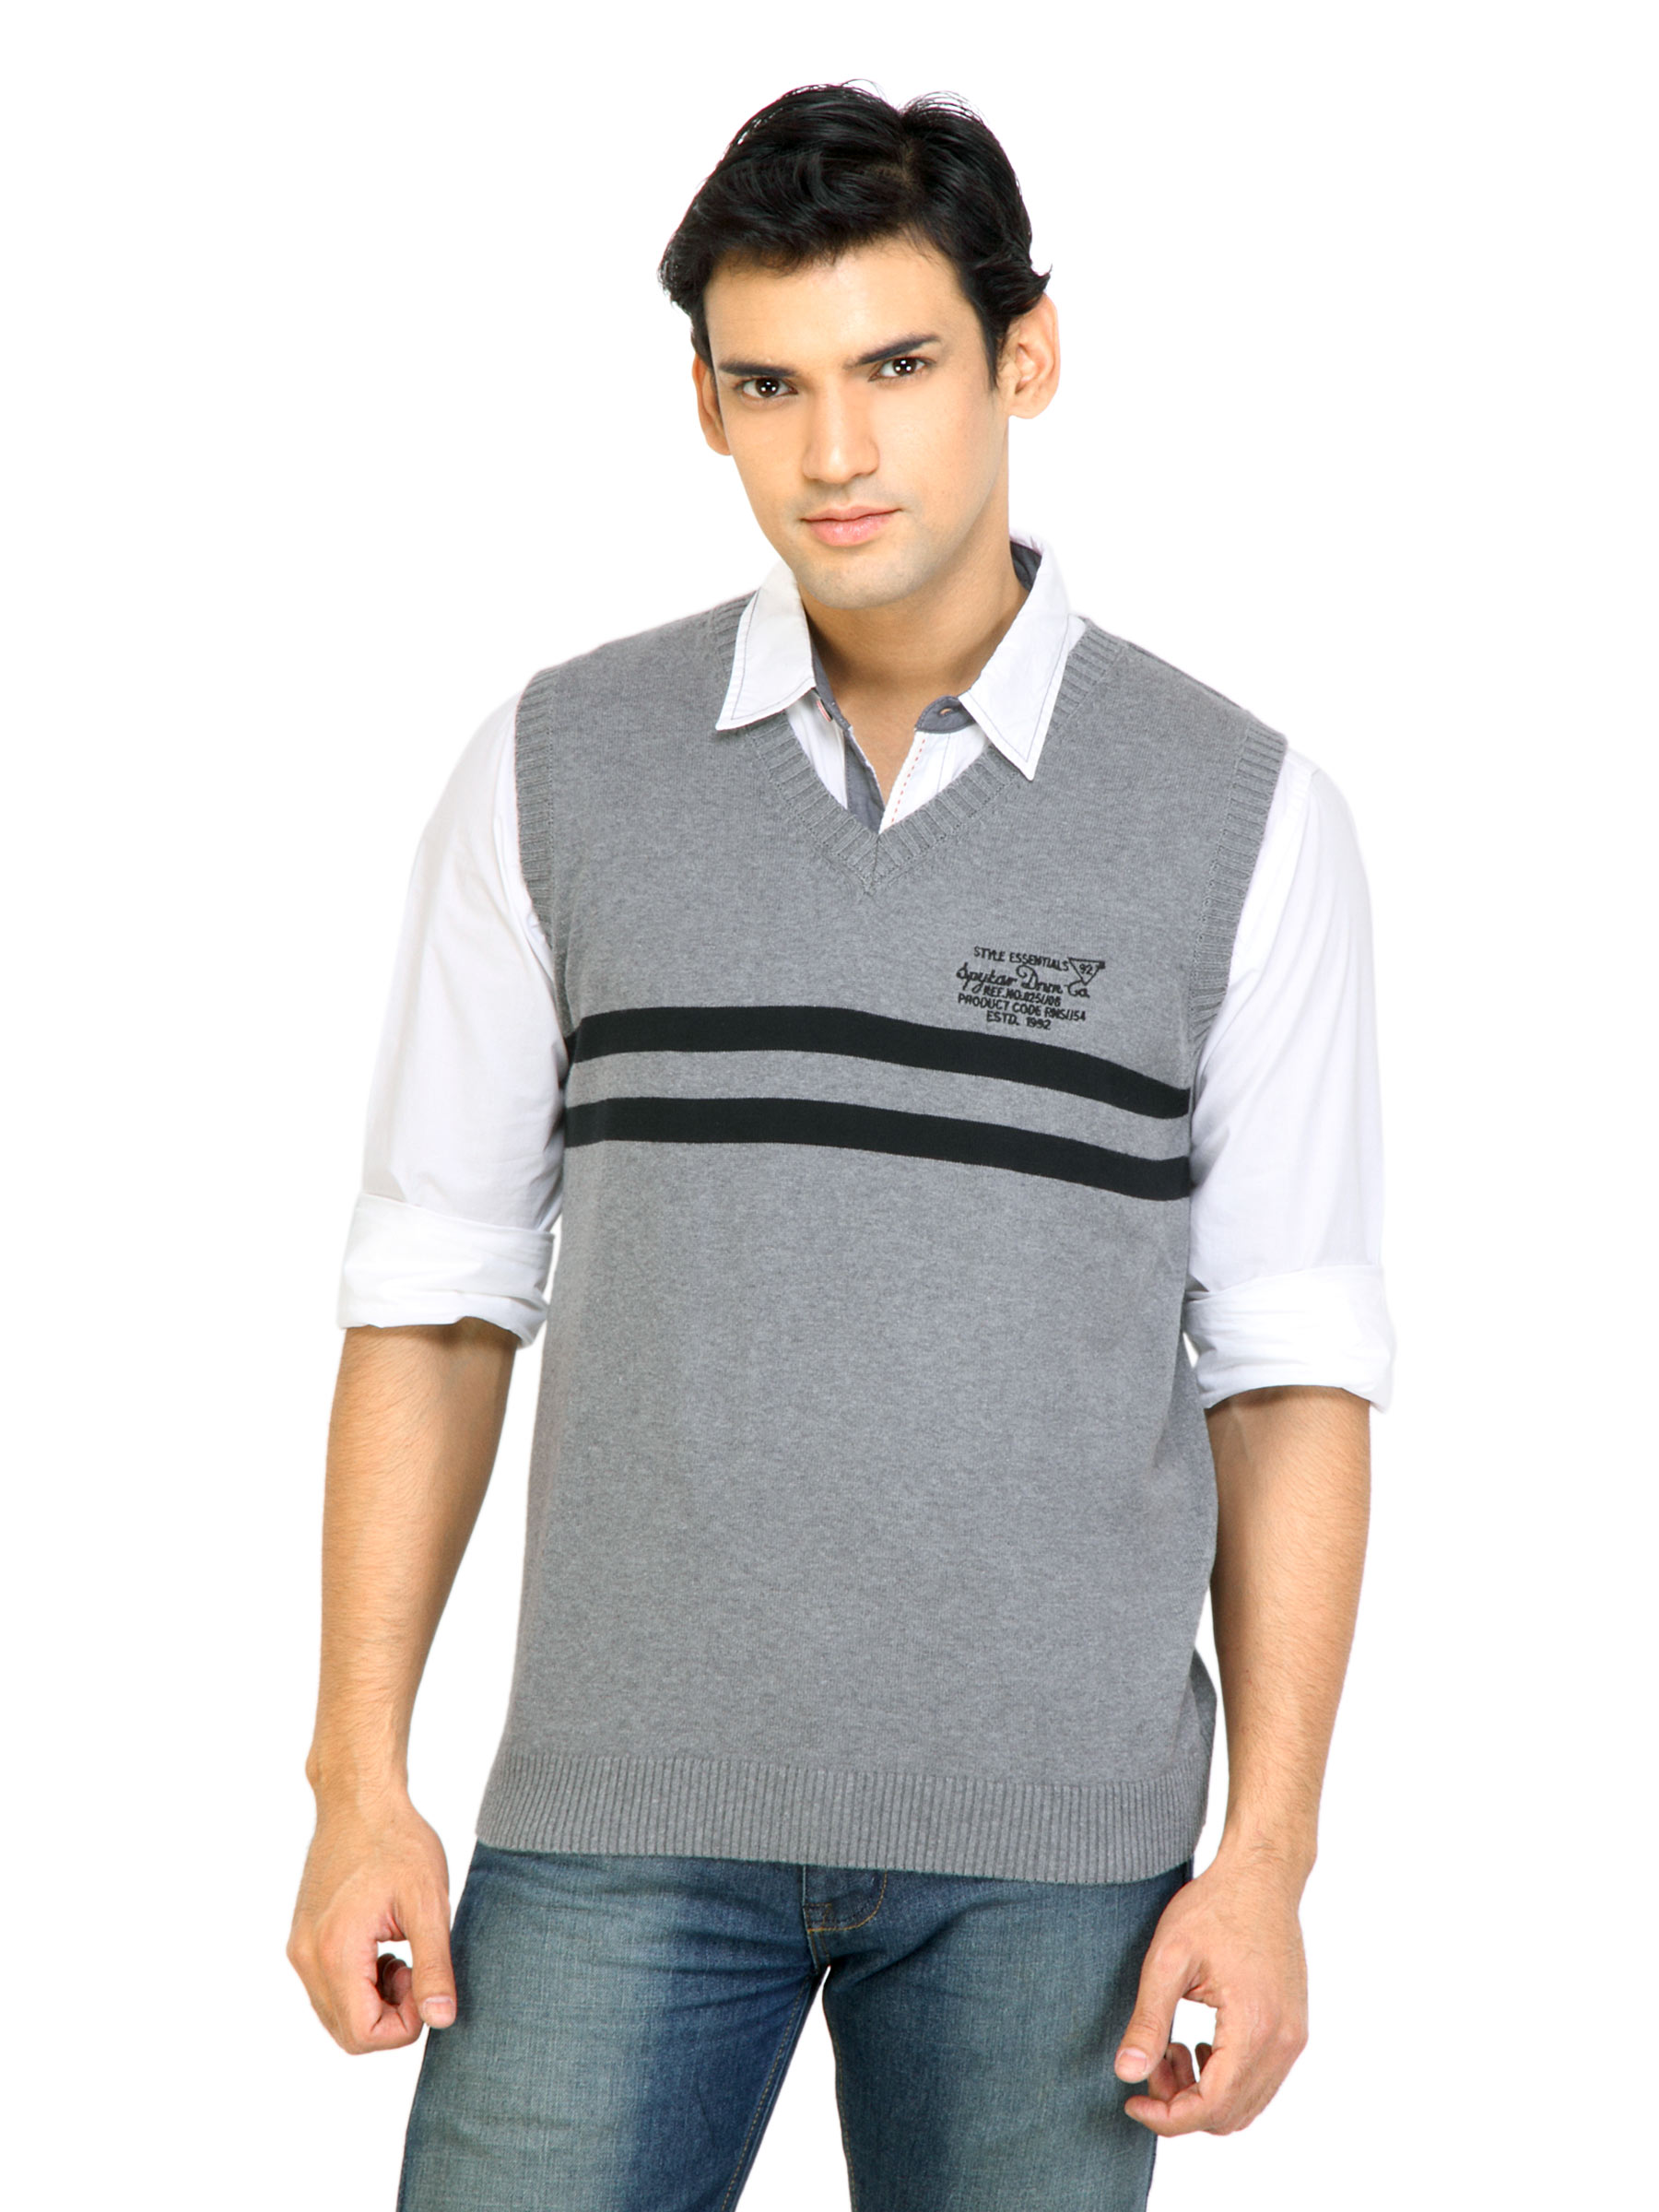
Spykar Men Stripes Grey Sweaters
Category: Apparel / Topwear / Sweaters
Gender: Men
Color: Grey
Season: Fall 2011
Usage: Casual